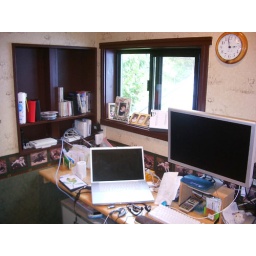
The dog office in use.